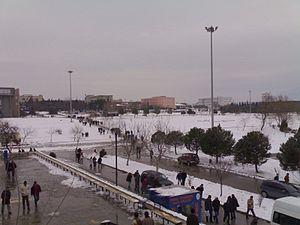
Bursa en turc, Brousse en français, du grec ancien Προύσα, est une ville du nord-ouest de l'Anatolie en Turquie, capitale de la province du même nom. Brousse fut la seconde capitale de l'Empire ottoman, de 1326 à 1366, avant de perdre son statut au profit d'Andrinople puis de Constantinople.